Hal Hartley

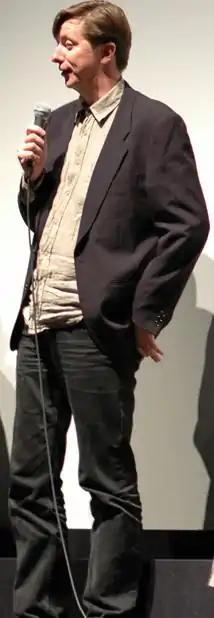
Hartley in 2006

Hal Hartley (born November 3, 1959) is an American film director, screenwriter, producer and composer who became a key figure in the American independent film movement of the 1980s and '90s. His films include "The Unbelievable Truth" (1989), "Trust" (1990), "Simple Men" (1992), "Amateur" (1994) and "Henry Fool" (1997), which are notable for deadpan humour and offbeat characters quoting philosophical dialogue. Hartley frequently scores his own films, sometimes under the pseudonym Ned Rifle, and his soundtracks regularly feature music by Sonic Youth, Yo La Tengo and PJ Harvey.